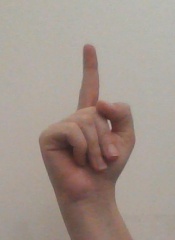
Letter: bb